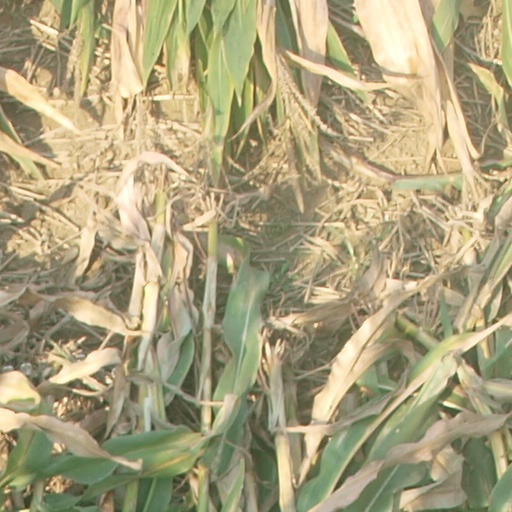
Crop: maize; corn